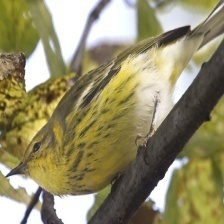
Species: CAPE MAY WARBLER
Scientific name: SETOPHAGA TIGRINA